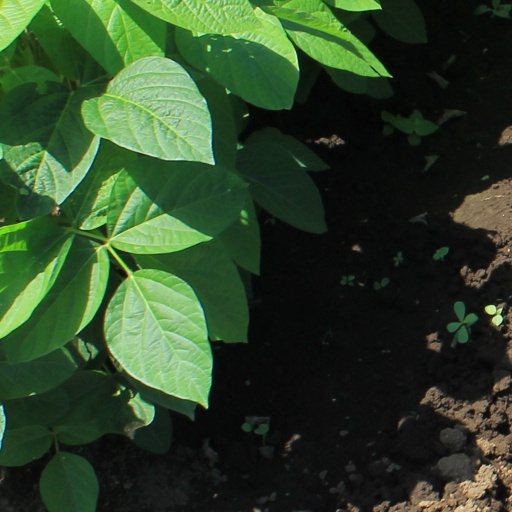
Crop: soybean